Surge of Power: The Stuff of Heroes

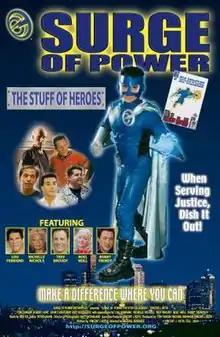

Surge of Power: The Stuff of Heroes is a 2004 independent film directed by Mike Donahue and starring Vincent J. Roth, John T. Venturini, Joey Bourgeois, and Robert Hurt. The film spoofs the superhero genre.